William D. Wittliff

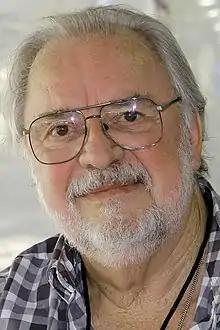
Wittliff at the 2014 Texas Book Festival

William Dale Wittliff (January 21, 1940 – June 9, 2019), sometimes credited as Bill Wittliff, was an American screenwriter, author, and photographer who wrote the screenplays for "The Perfect Storm" (2000), "Barbarosa" (1982), "Raggedy Man" (1981), and many others.